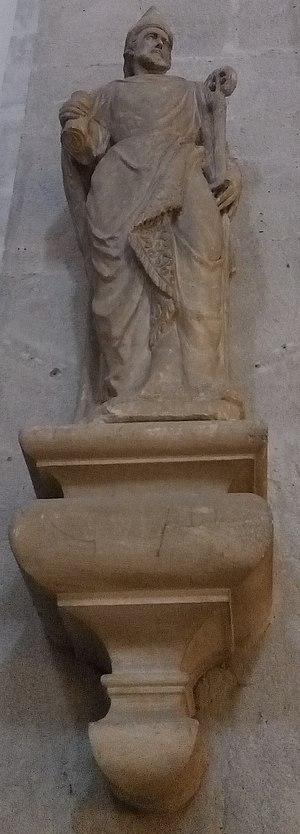
Statue de Saint-Nicaise dans la cathédrale Notre-Dame de Die (Drôme, France).
L'évêque Nicaise de Die fut l'unique représentant des Gaules au Concile de Nicée I. Il est fêté le 20 mars.